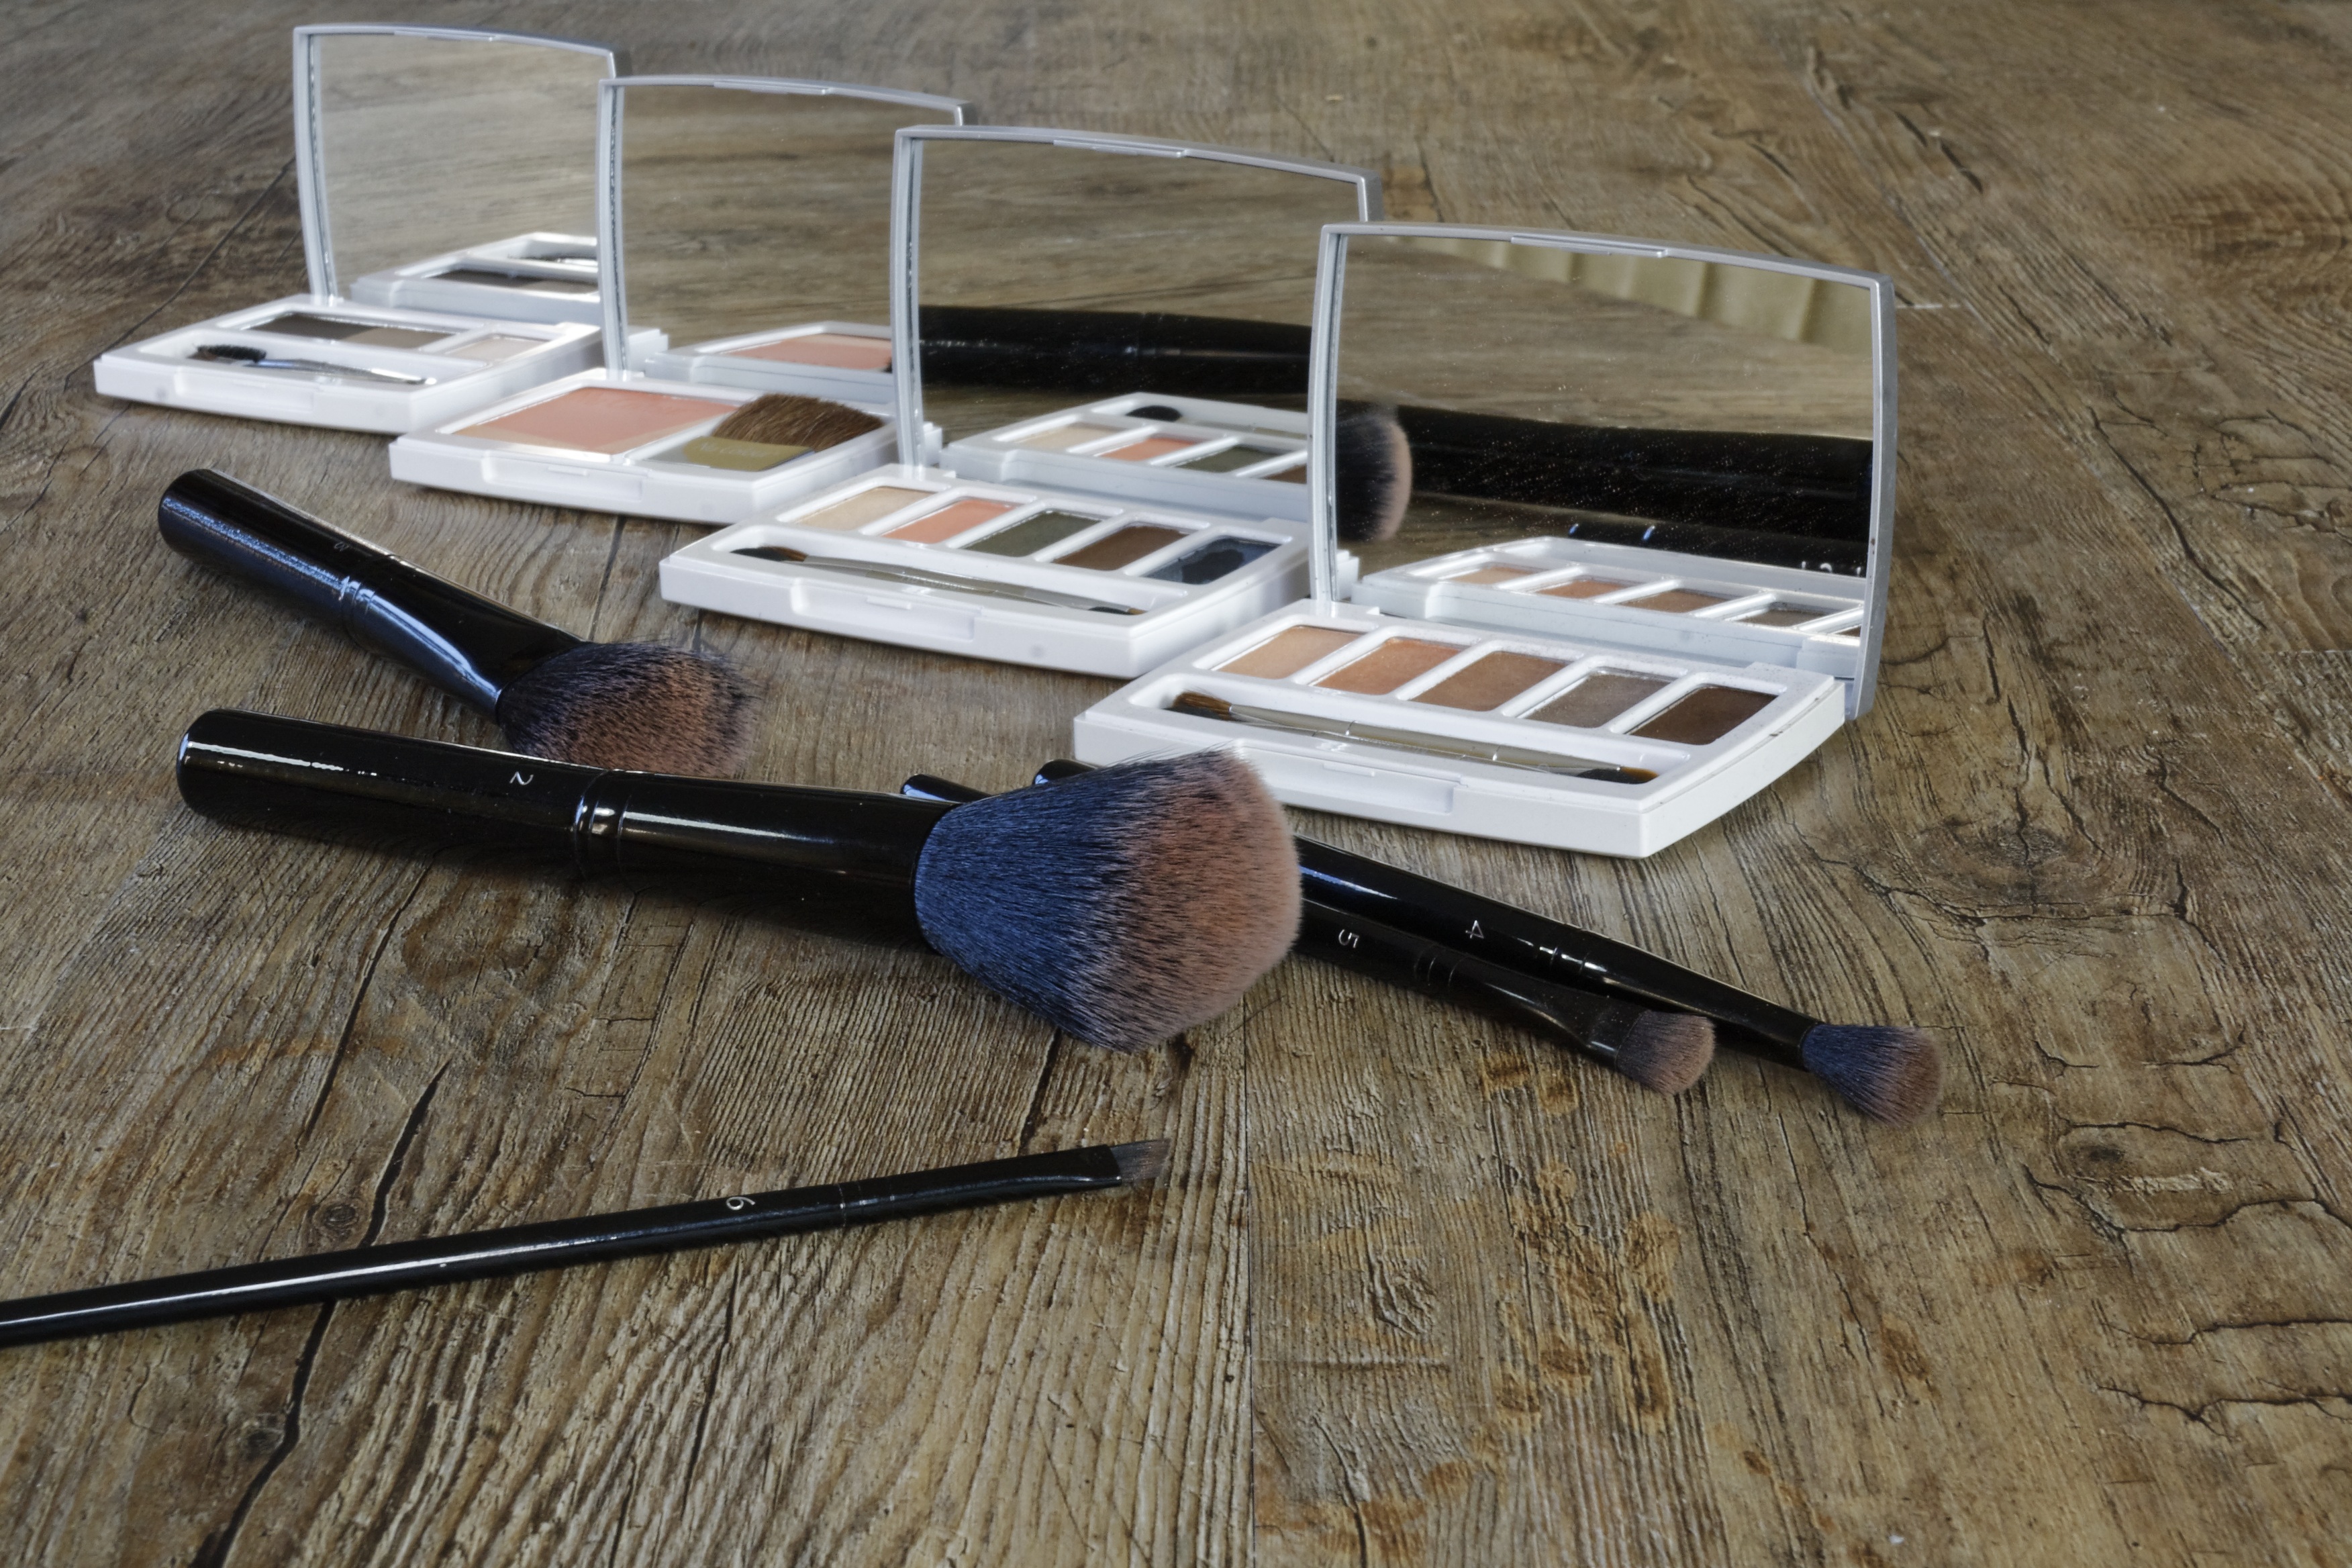
table, wood, brush, color, furniture, powder, makeup, make up, makeup brush, rouge, beauty, cosmetics, eye shadow, flooring, schmink brush